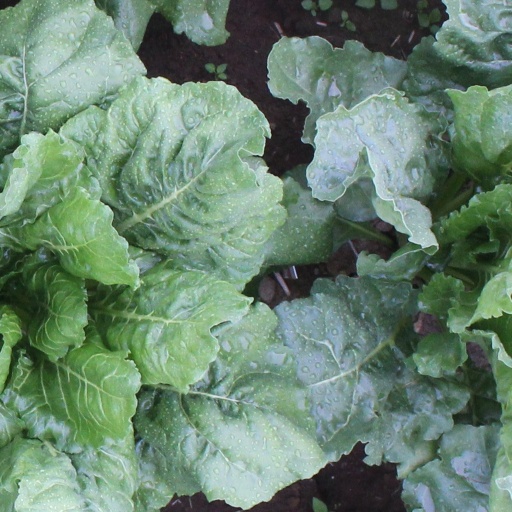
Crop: sugar beet